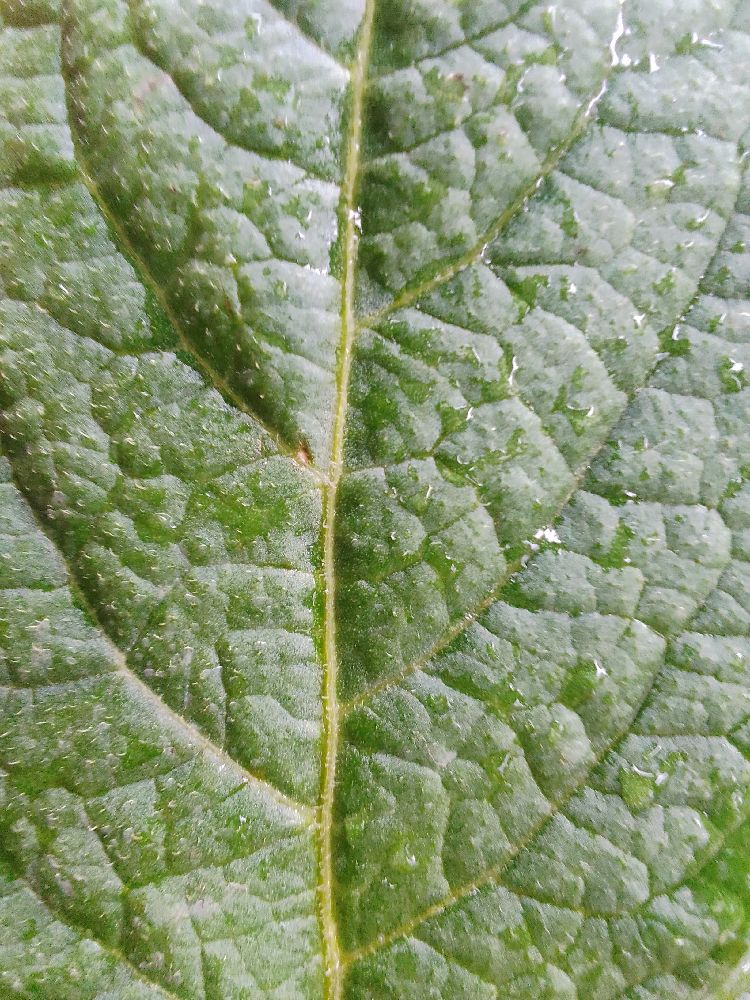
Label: Healthy